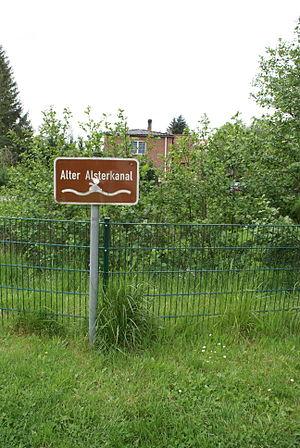
Sülfeld, Allemagne: Panneau aux berges de l'ancien Canal Alster-Trave